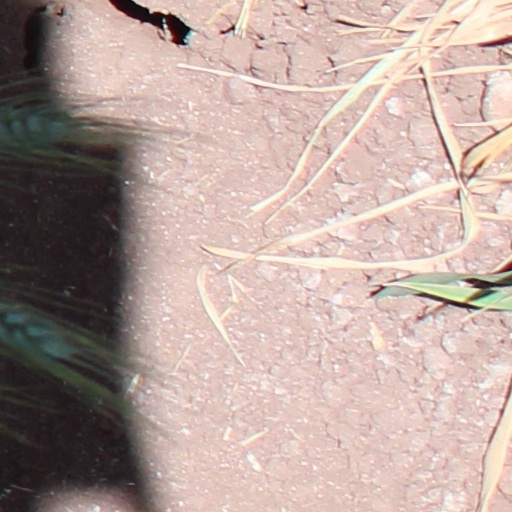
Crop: wheat